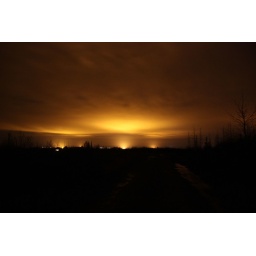
Smoke after the fireworks up in the sky and little light from few summer houses near by our summer house :)